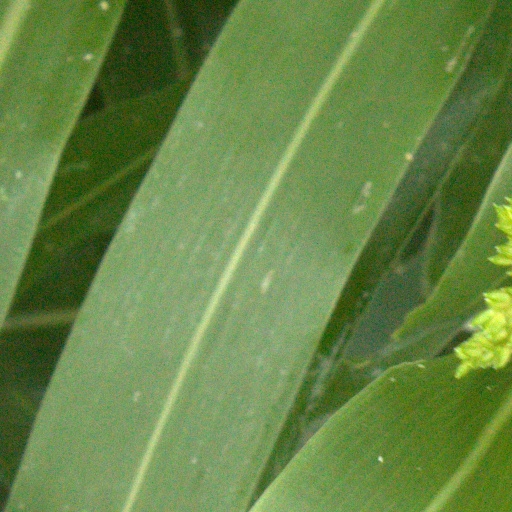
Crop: sorghum